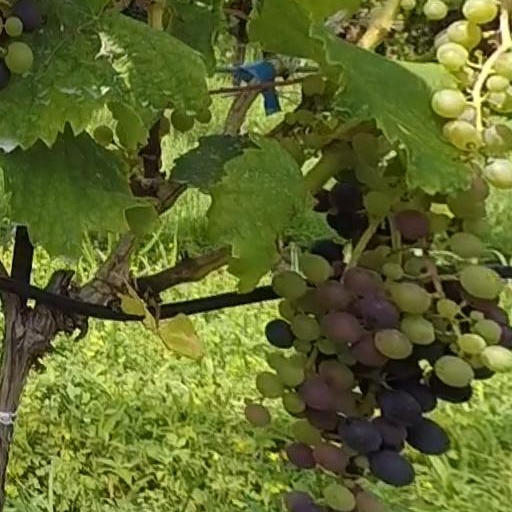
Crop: grape